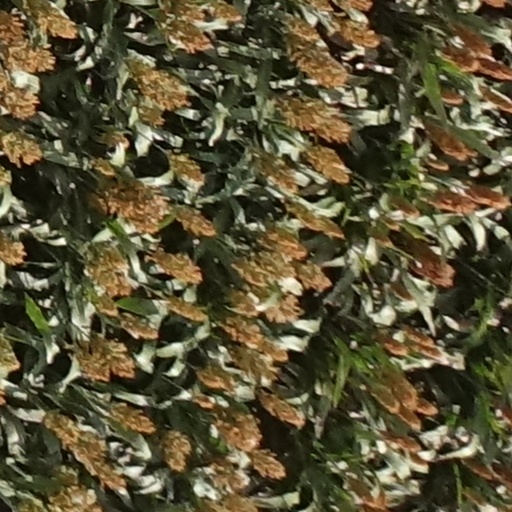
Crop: sorghum